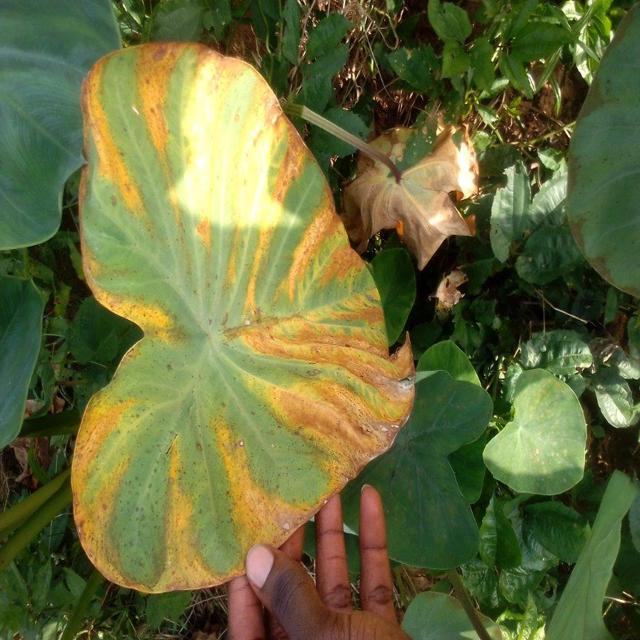
Label: Mid_Blight